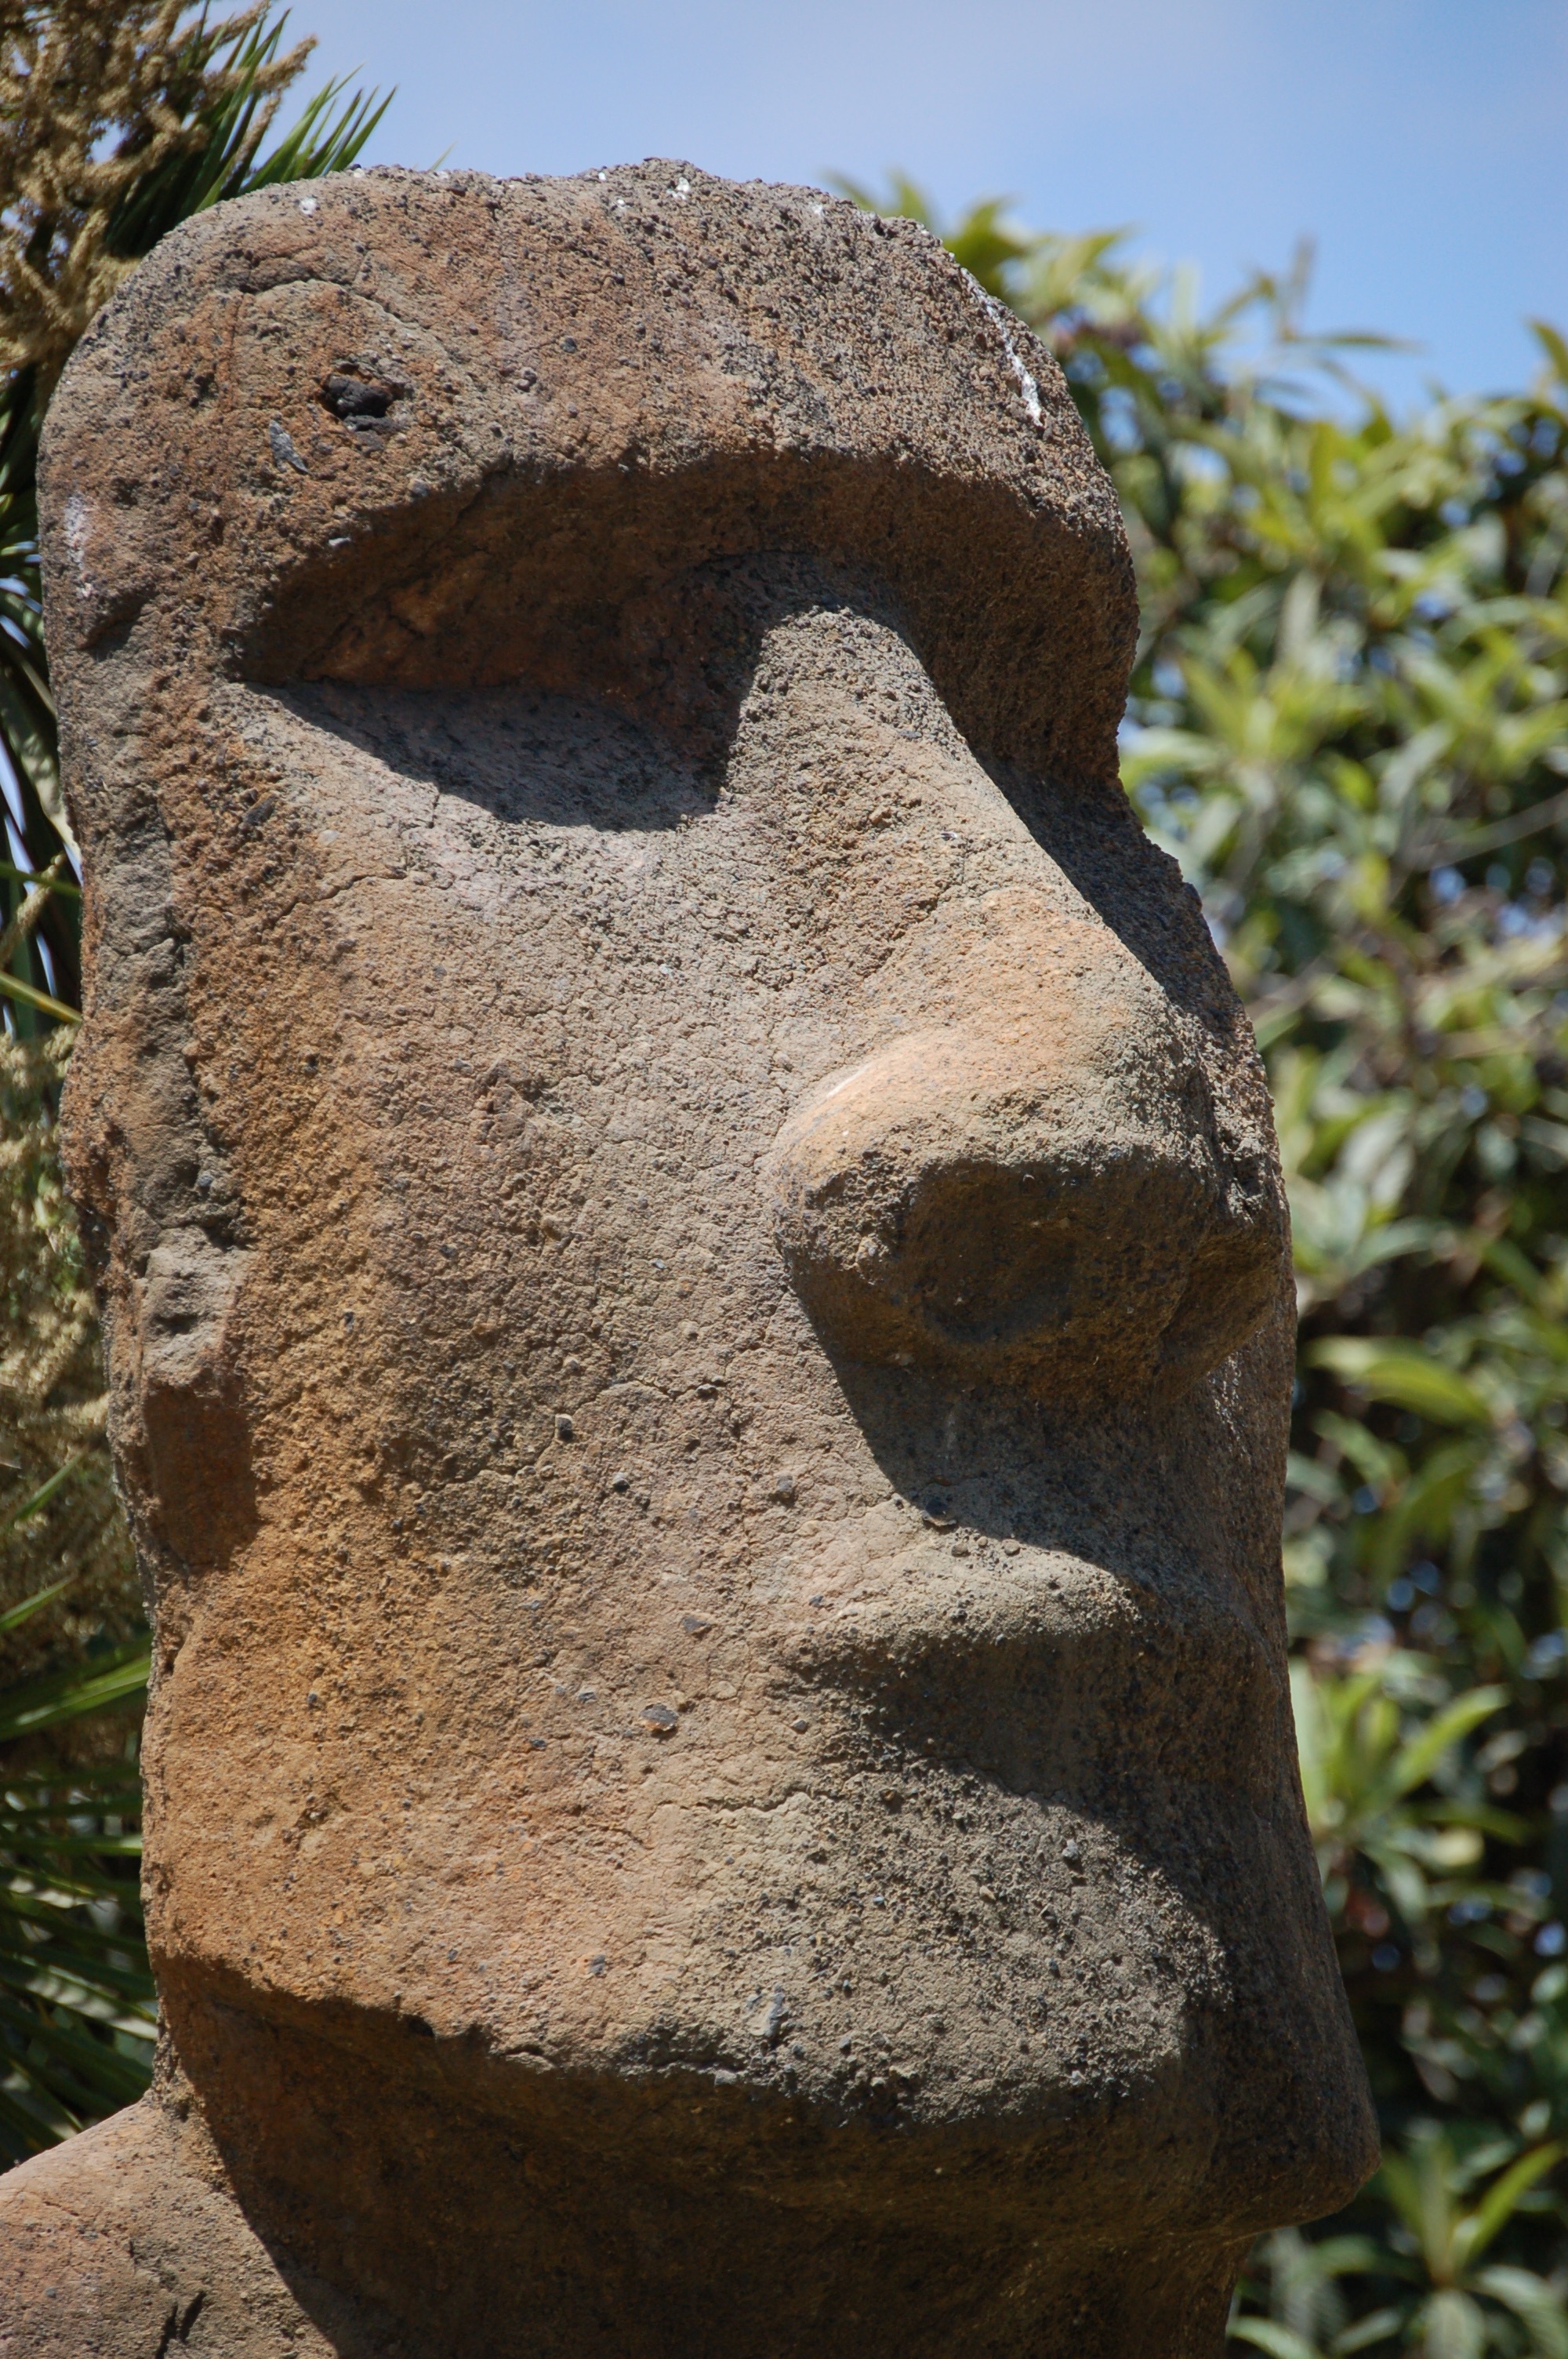
tree, rock, wood, monument, statue, sculpture, art, temple, head, carving, ancient history